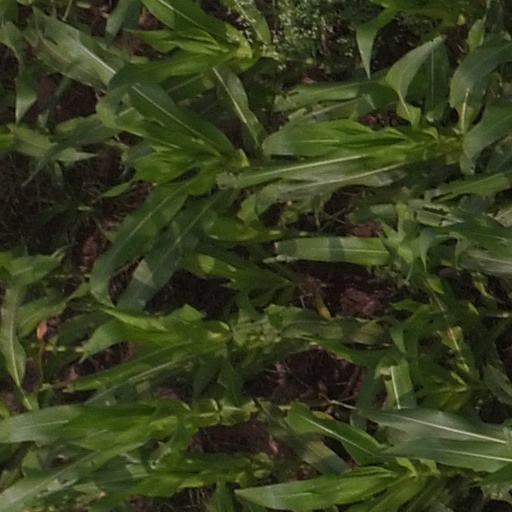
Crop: maize; corn